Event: Nepal Earthquake
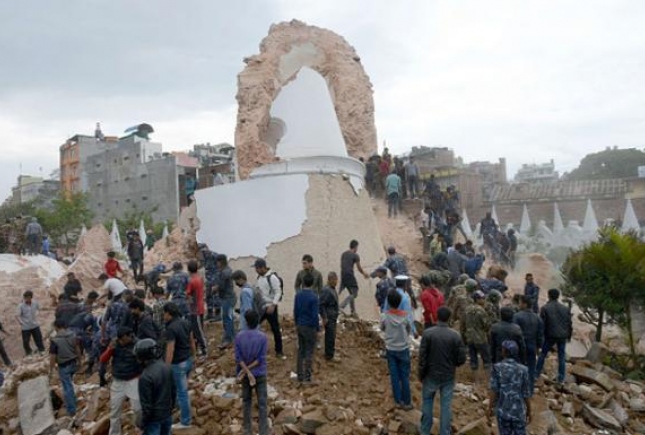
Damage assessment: damage